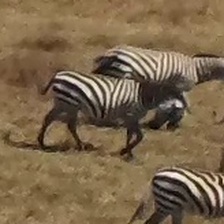
Pose orientation: right